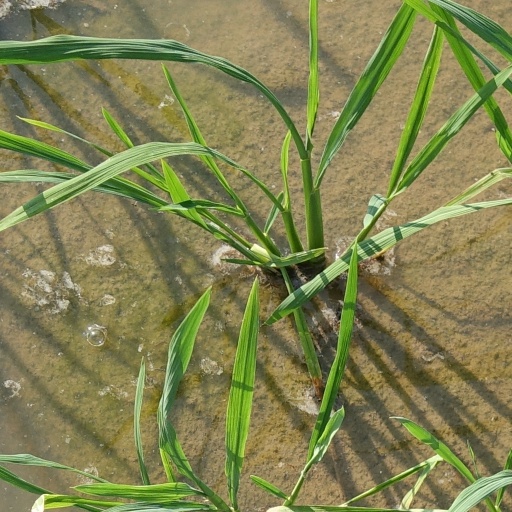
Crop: rice